Claude Monet

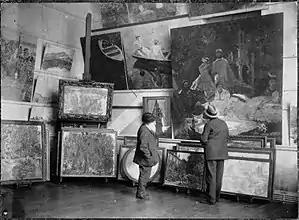
Monet in his studio,

Monet has been described as "the driving force behind Impressionism". Crucial to the art of the Impressionist painters was the understanding of the effects of light on the local colour of objects, and the effects of the juxtaposition of colours with each other. His free flowing style and use of colour have been described as "almost ethereal" and the "[epitome] of impressionist style"; "Impression, Sunrise" is an example of the "fundamental" Impressionist principle of depicting only that which is purely visible. Monet was fascinated with the effects of light, and painting en plein air—he believed that his only "merit lies in having painted directly in front of nature, seeking to render my impressions of the most fleeting effects" Wanting to "paint the air", he often combined modern life subjects in outdoor light.